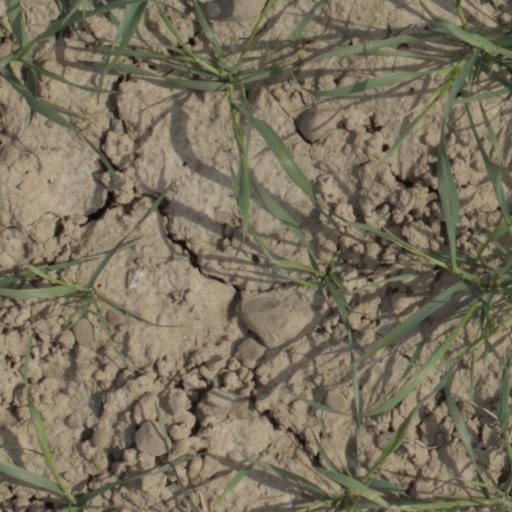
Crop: wheat